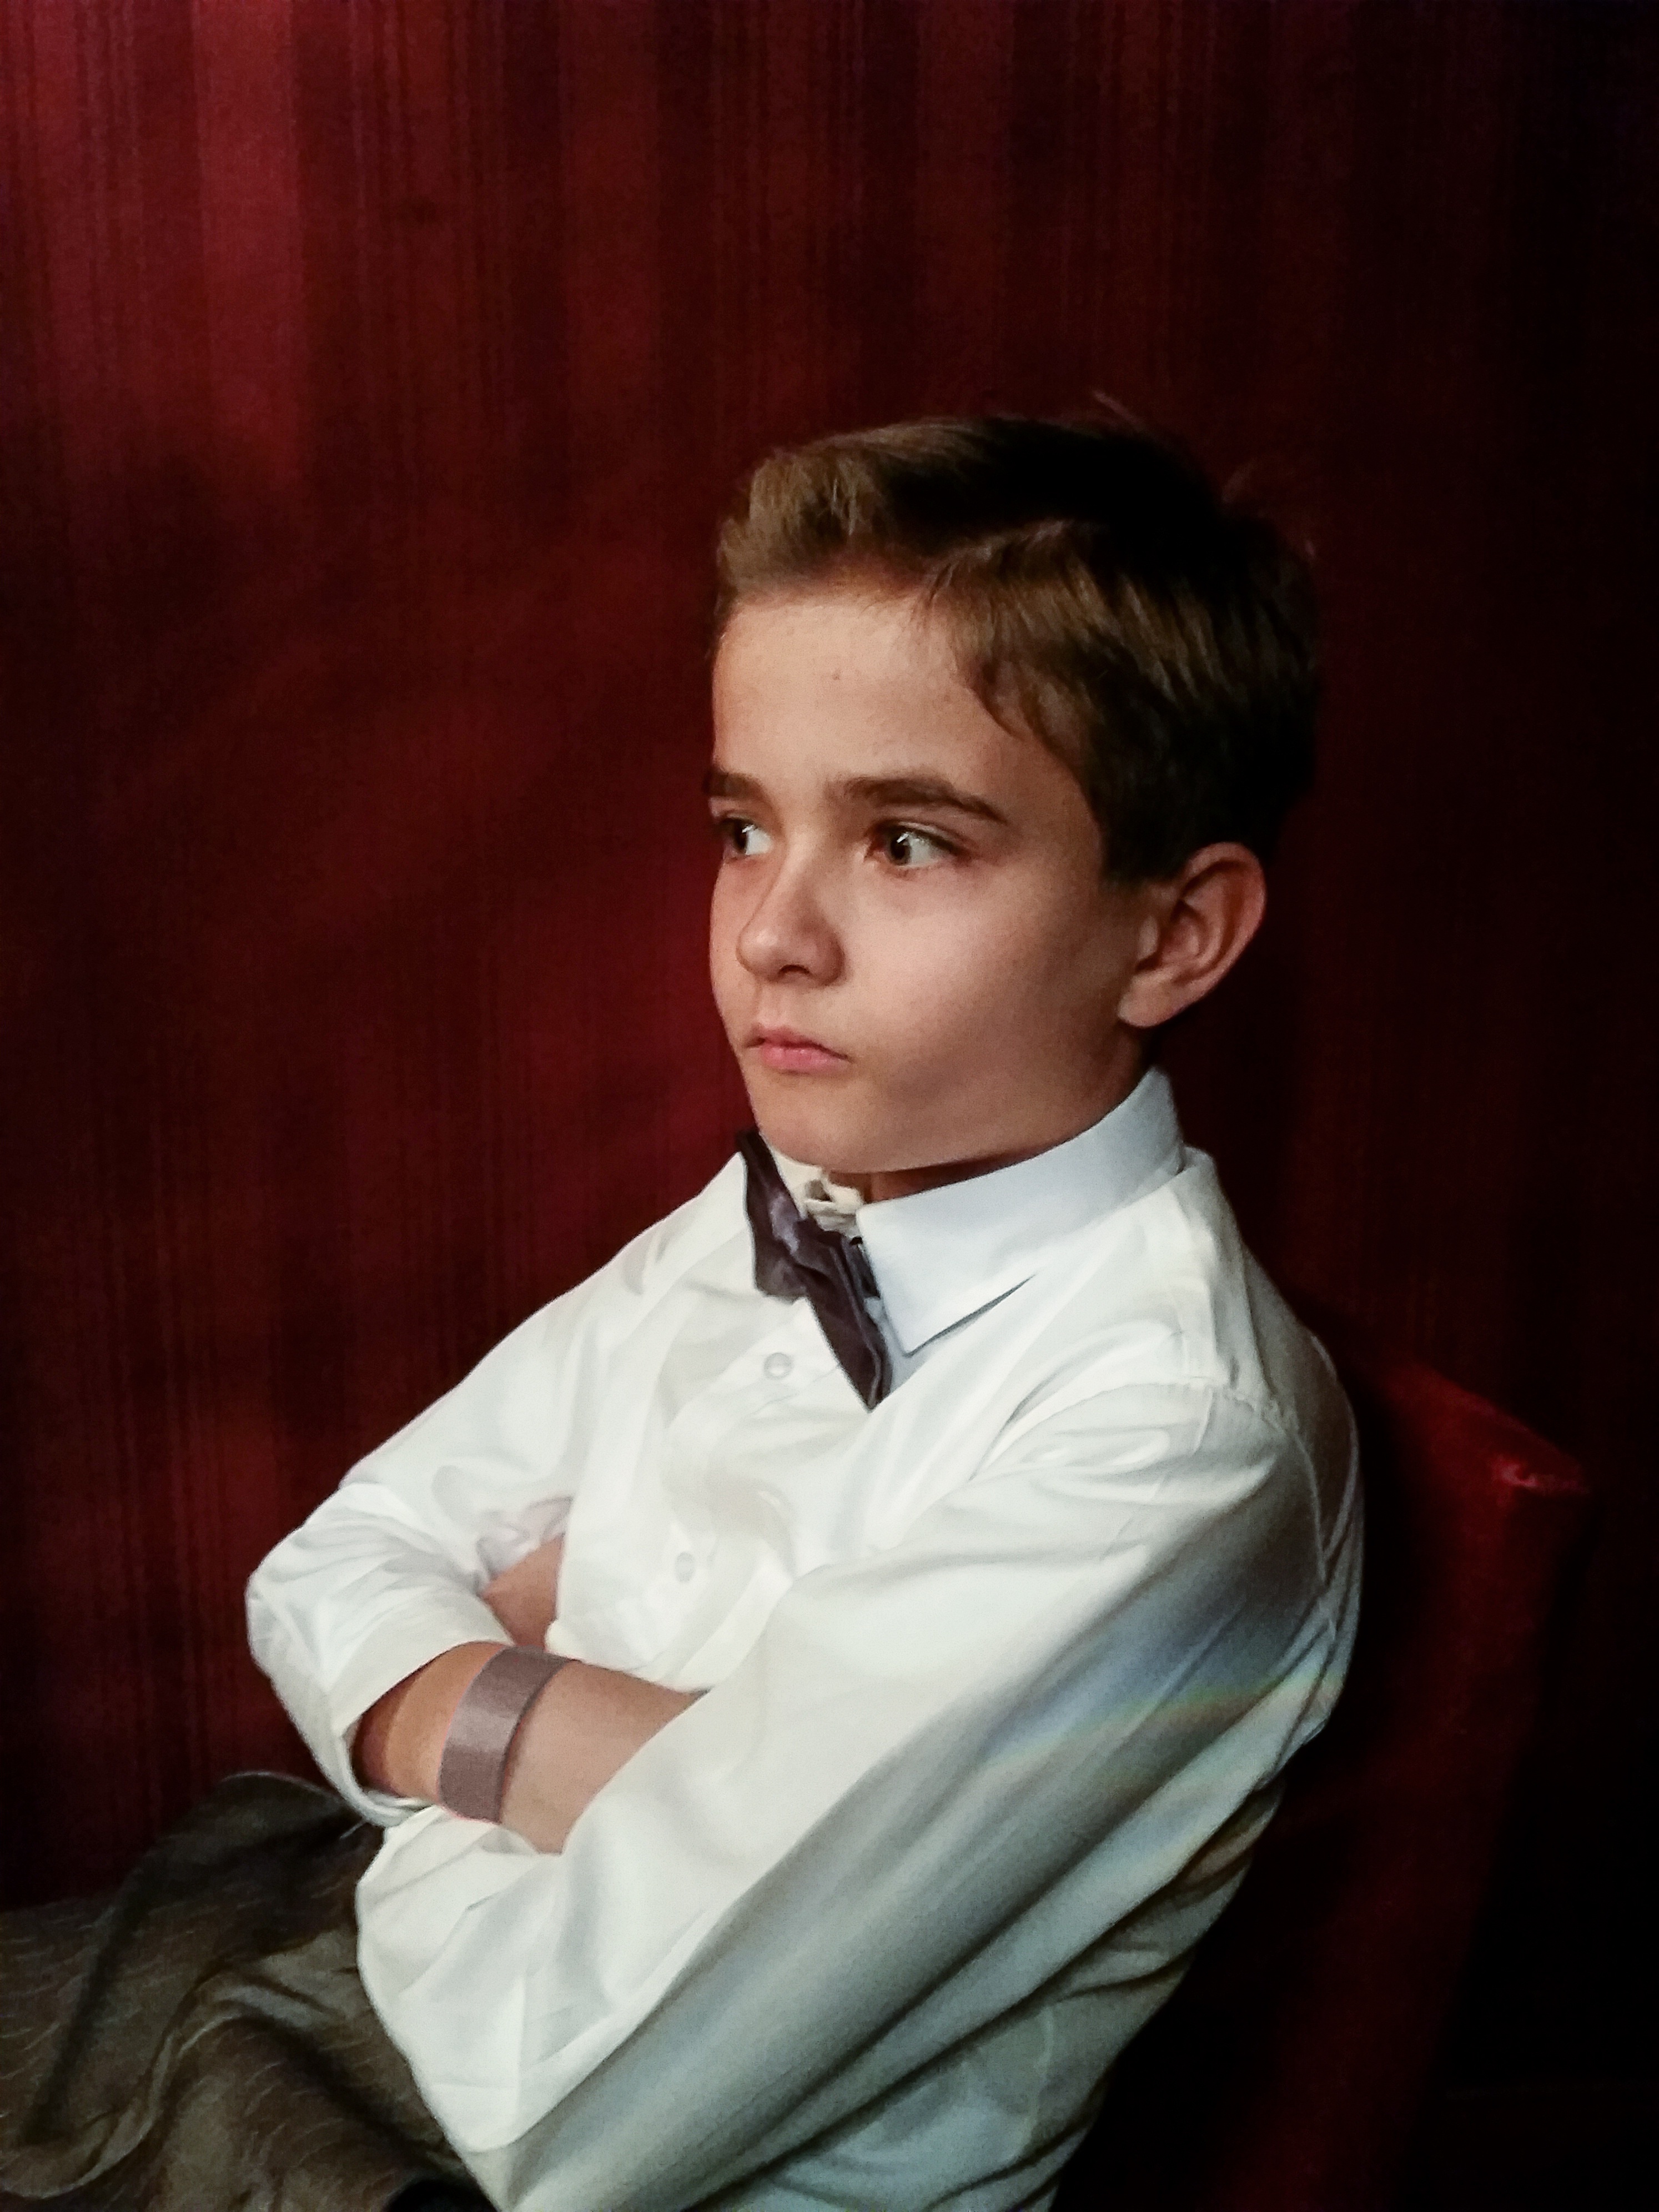
man, person, suit, photography, boy, atmosphere, male, portrait, sitting, child, hairstyle, children, theater, mood, photo shoot, portrait photography, human positions